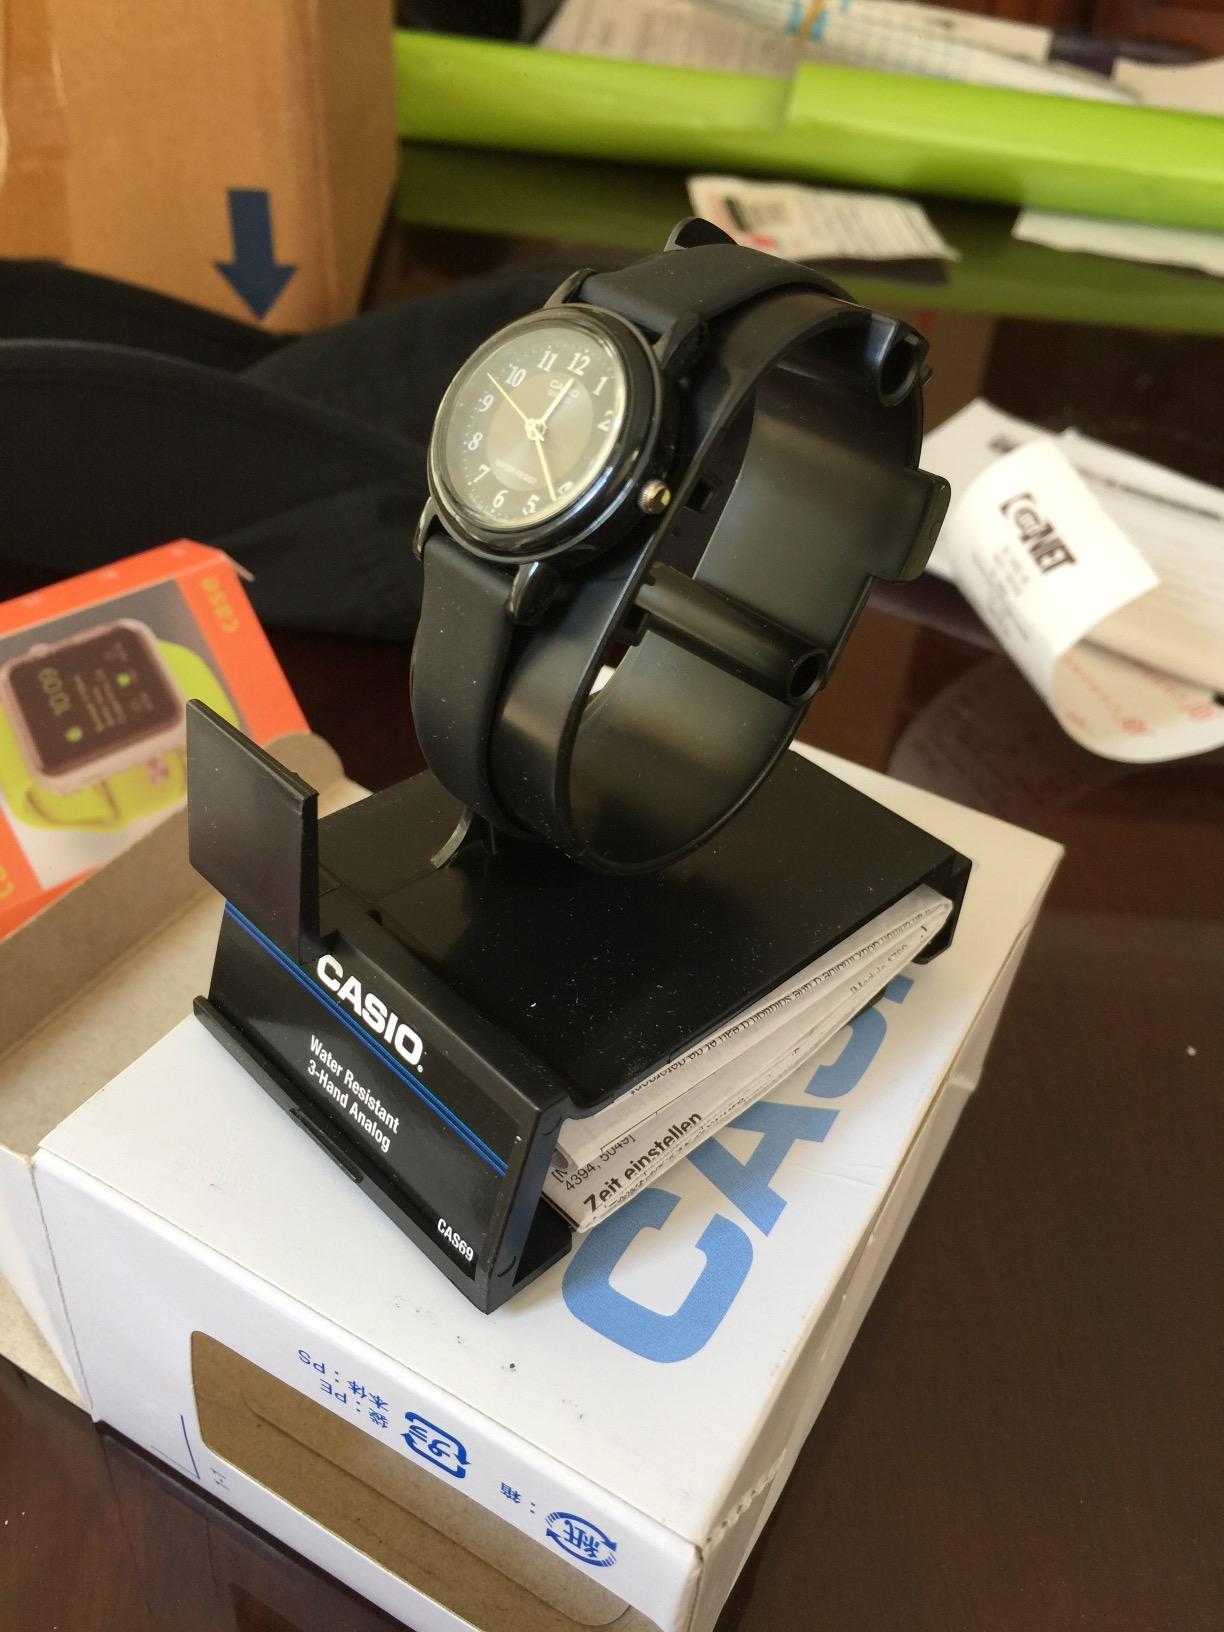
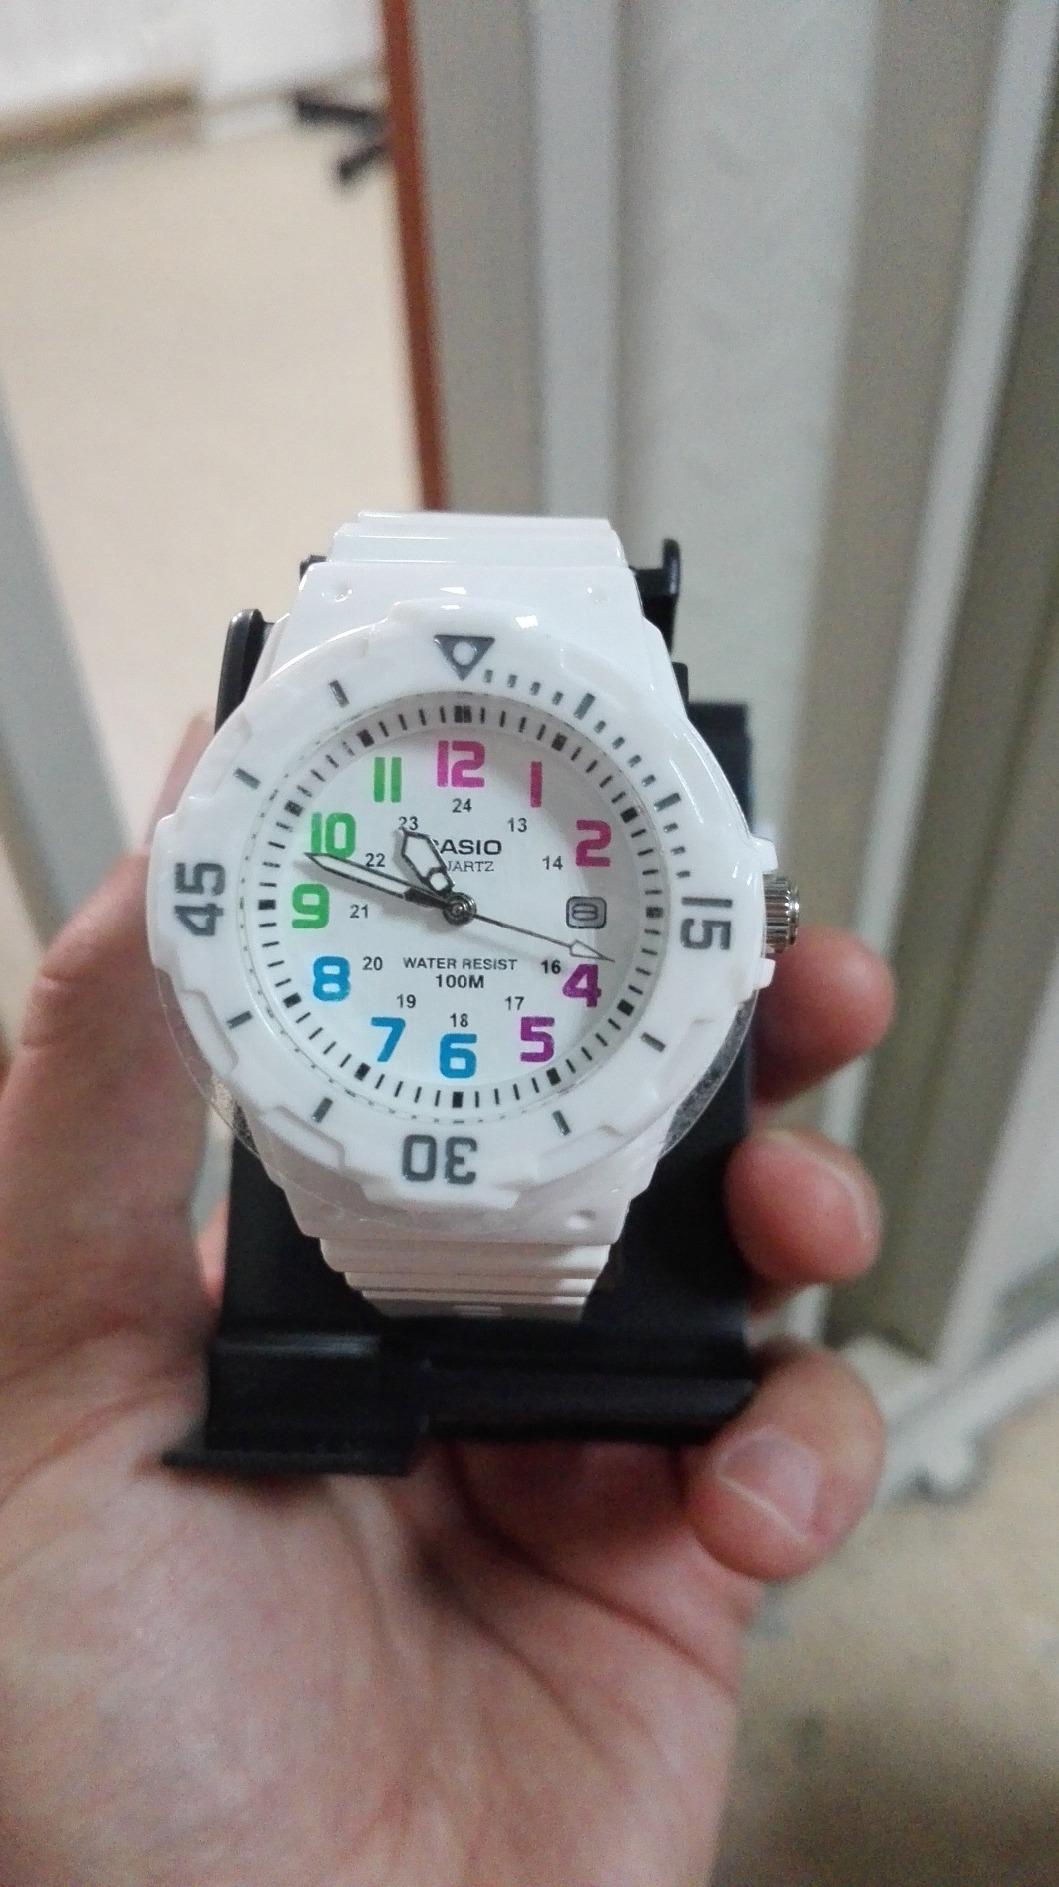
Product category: accessories_watch
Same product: no